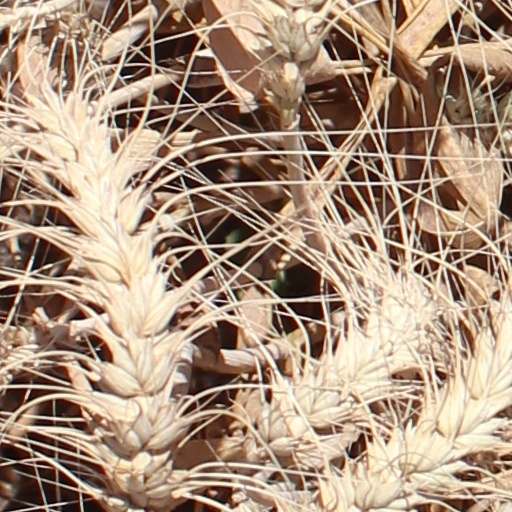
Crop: wheat